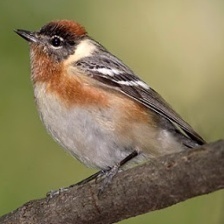
Species: BAY-BREASTED WARBLER
Scientific name: SETOPHAGA CASTANEA